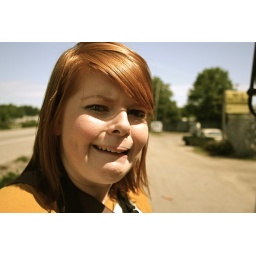
&amp;quot;Its not so funny walking by a major highway anymore.&amp;quot;